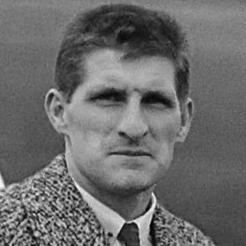
Age: 27